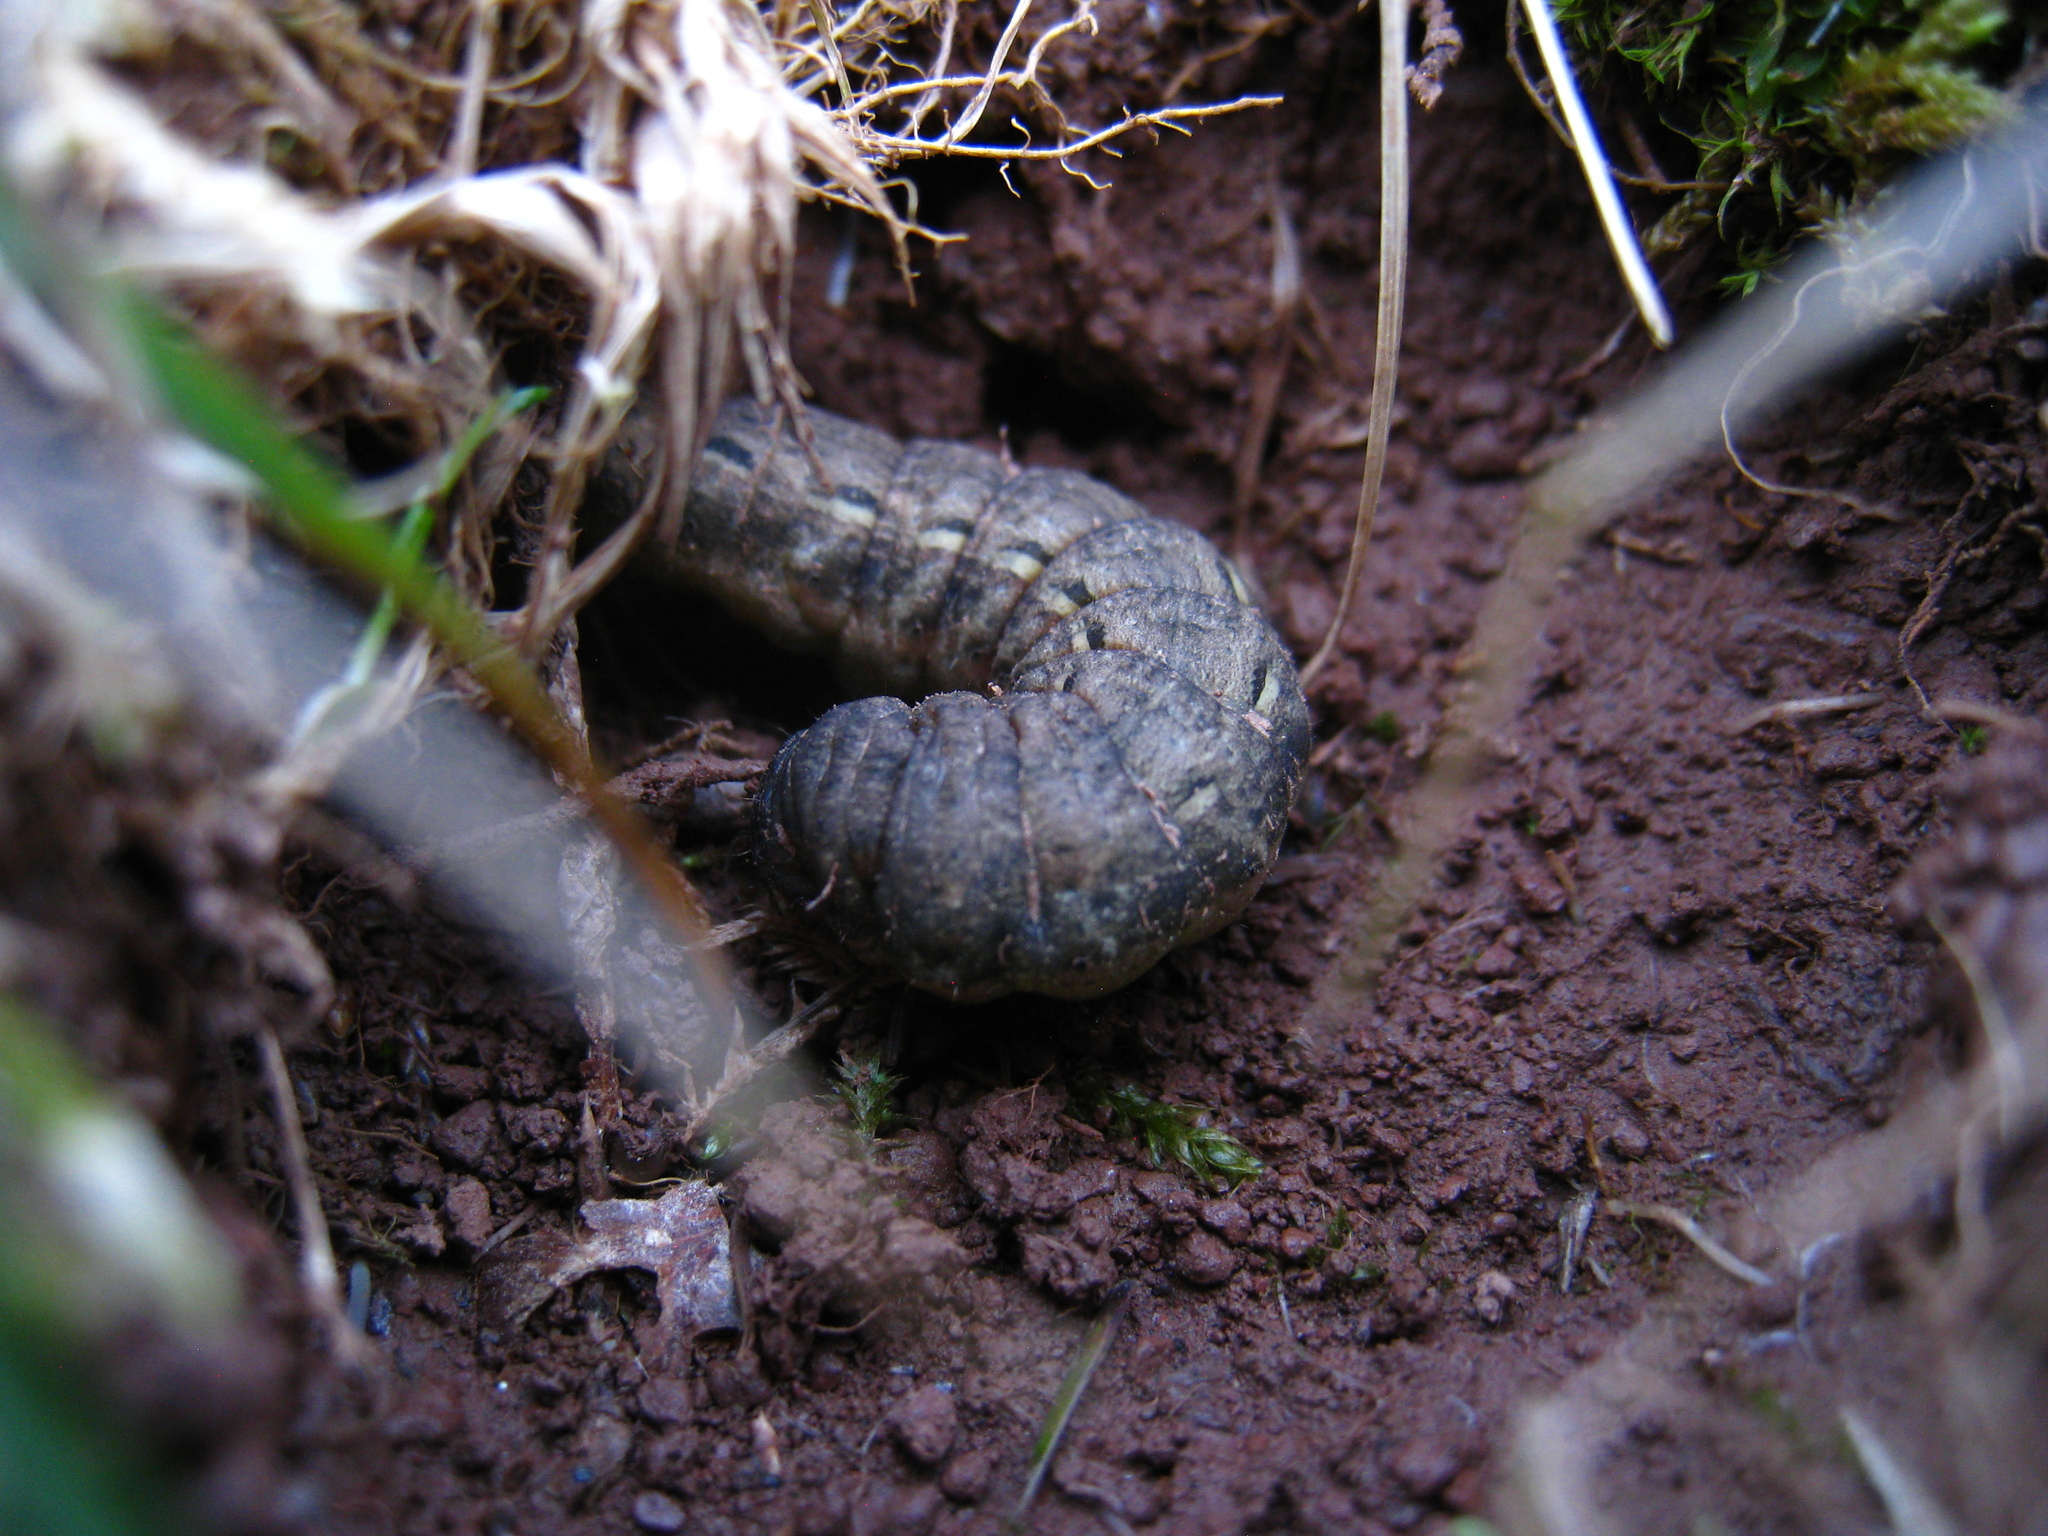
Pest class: cutworms